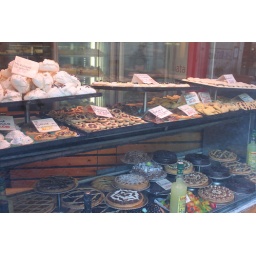
Some baked goods tempts passers-by in a window on a narrow street in old Rome.